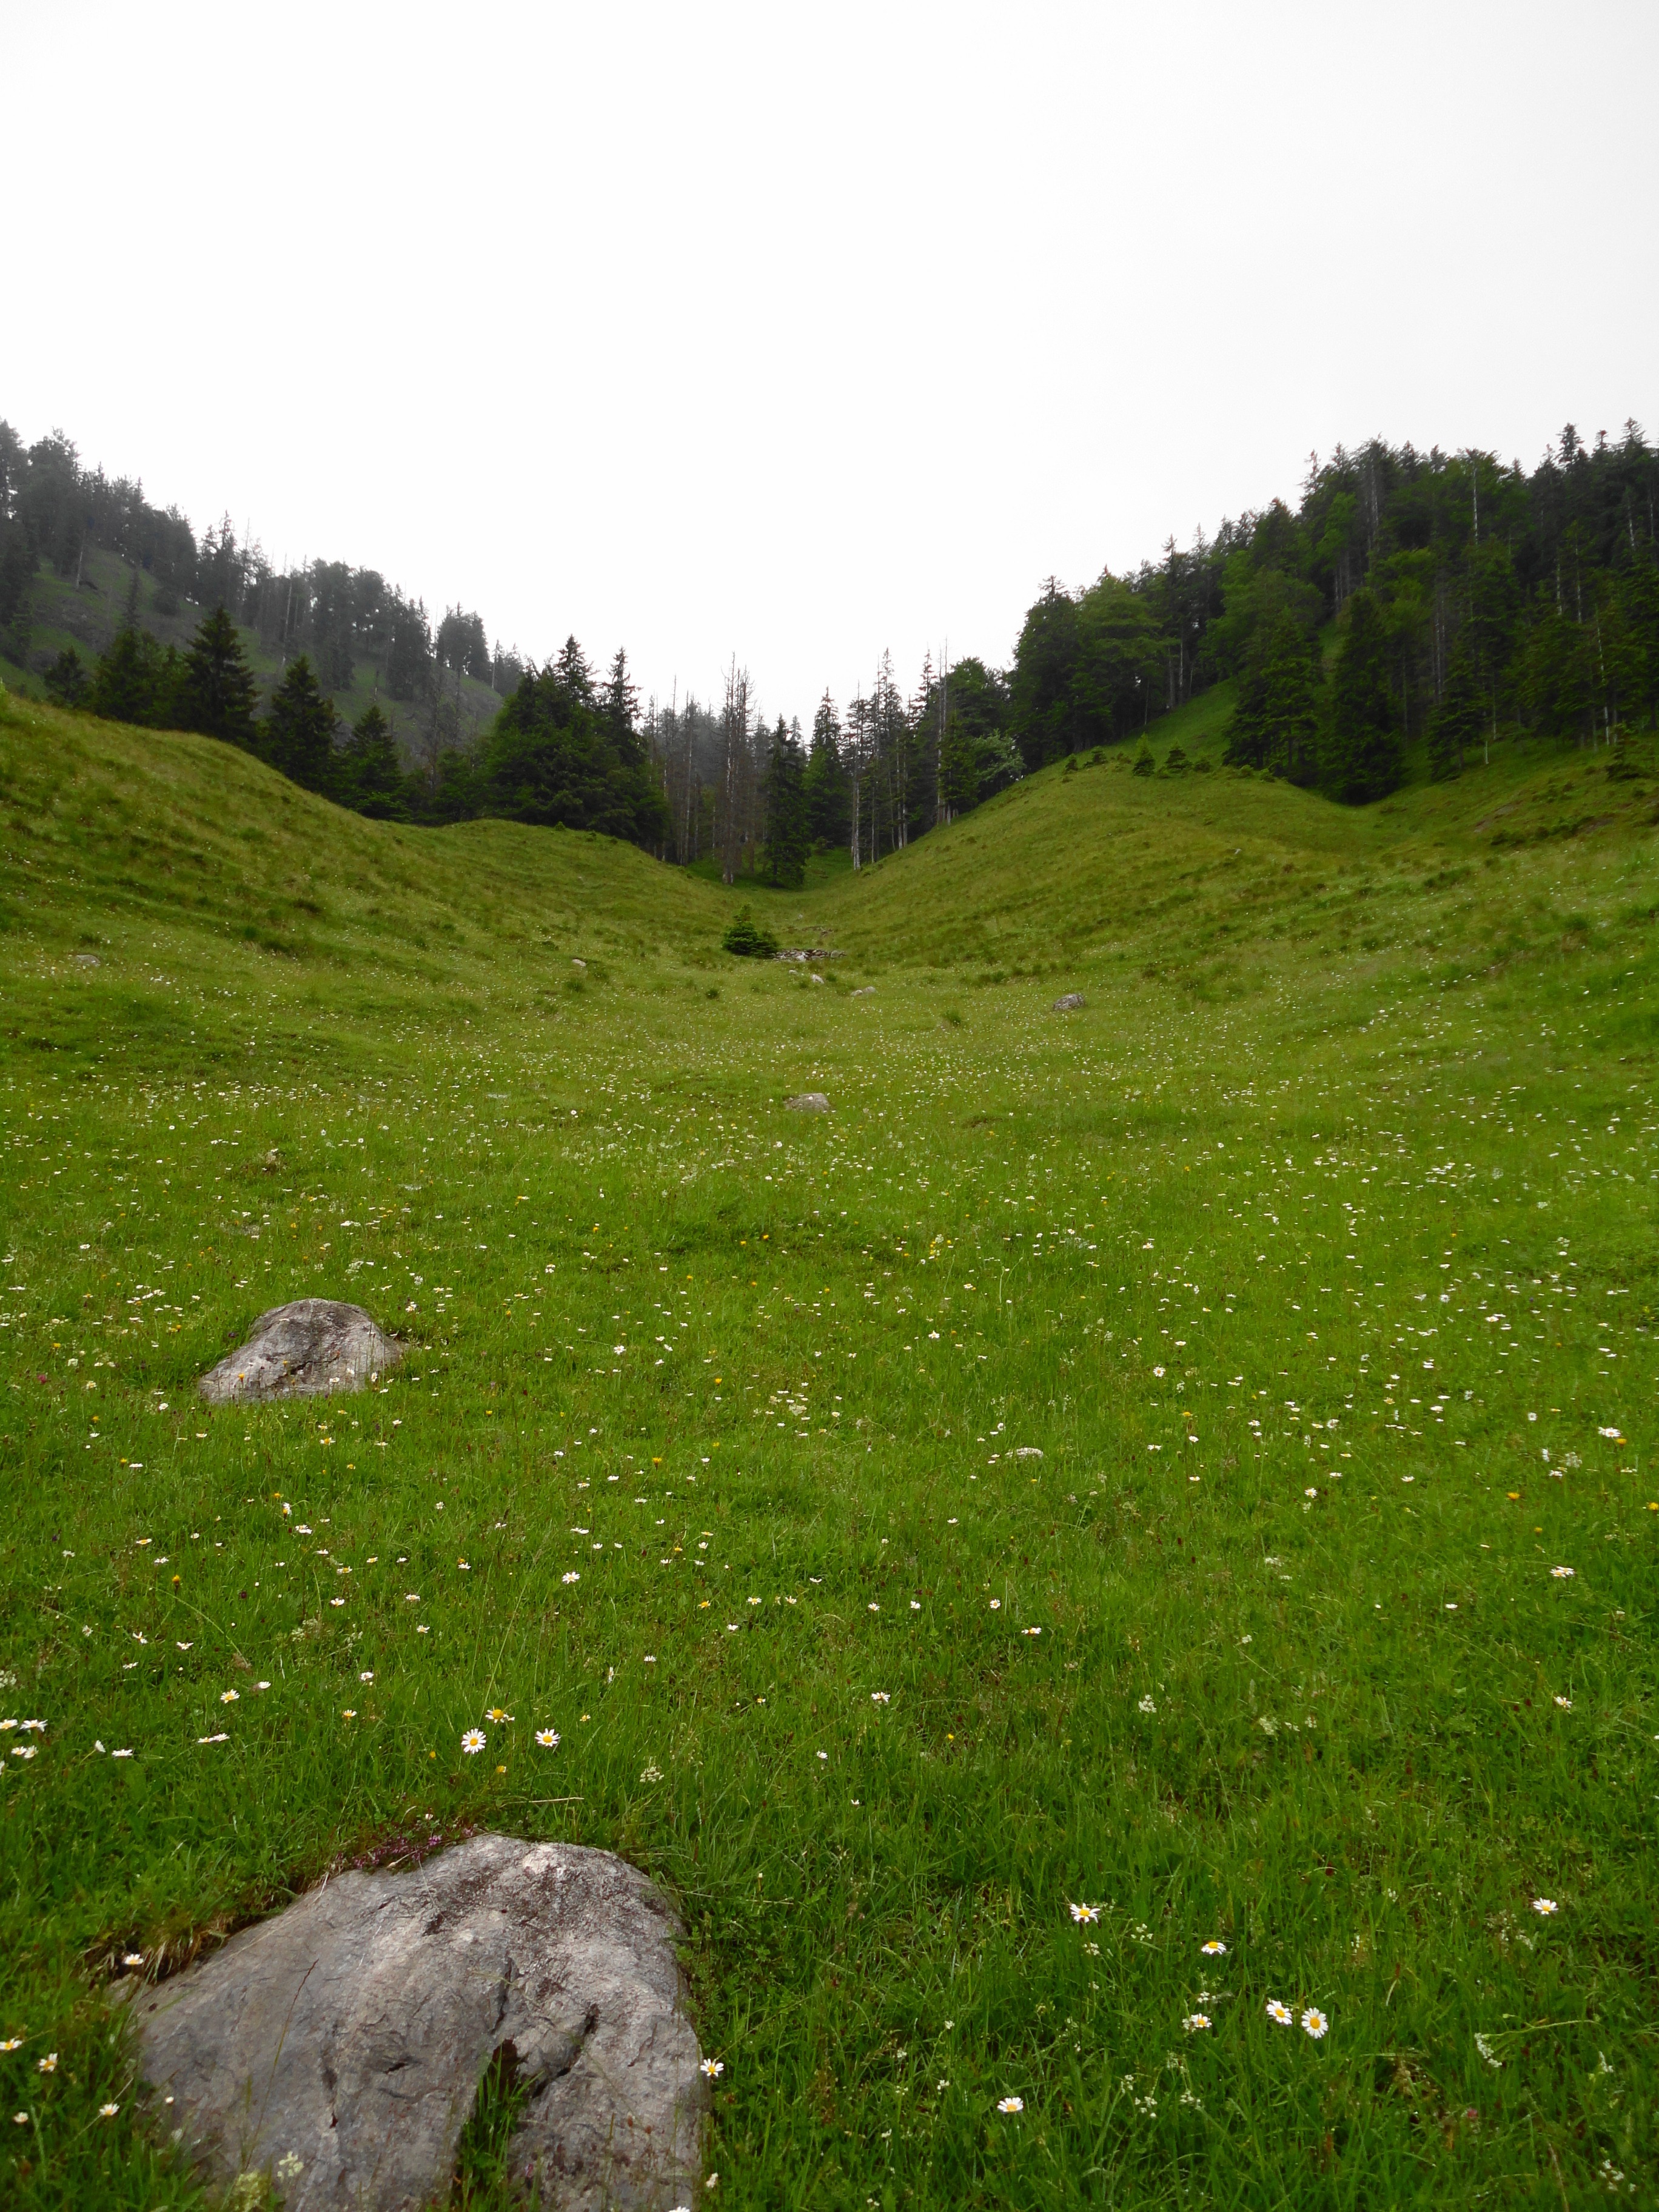
landscape, nature, grass, outdoor, wilderness, mountain, trail, lawn, meadow, hill, land, mountain range, wild, environment, green, tranquil, scenic, pasture, natural, scenery, alpine, terrain, ridge, mountains, grassland, plateau, woodland, fell, habitat, ecosystem, natural environment, geographical feature, mountainous landforms